Gaspar de Crayer

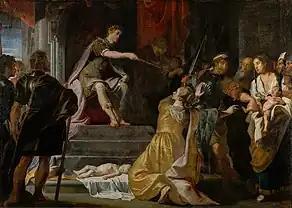
"The Judgement of Solomon"

He worked regularly in Ghent where he produced altarpieces. He had previously established a reputation in Ghent: before 1620 he had regularly completed commissions for various religious and secular institutions of the city and he been given an important role in the execution of the monumental decorations for the Joyous Entry into Ghent of Cardinal-Infante Ferdinand of Austria in 1635. In 1664 he finally moved to this city where he spent the last five years of his life. In spite of his age, he received numerous important orders for altarpieces. Among the numerous paintings made in Ghent stand out the "Martyrdom of St. Blas" and the works that are in the Saint Bavo's Cathedral.